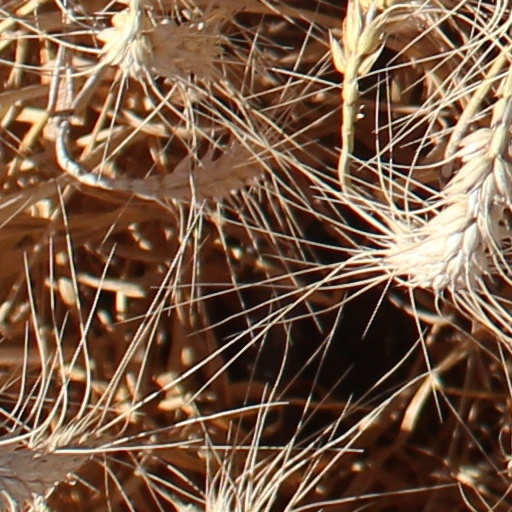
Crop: wheat